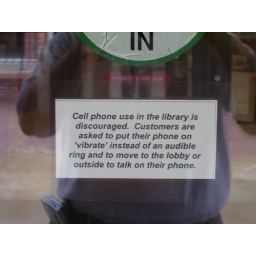
On the front door of a library in Iowa. See also the next photo.